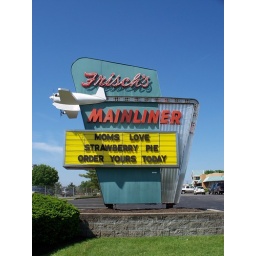
Frisch's Mainliner sign in Fairfax, Ohio. The propellers on the plane actually move.